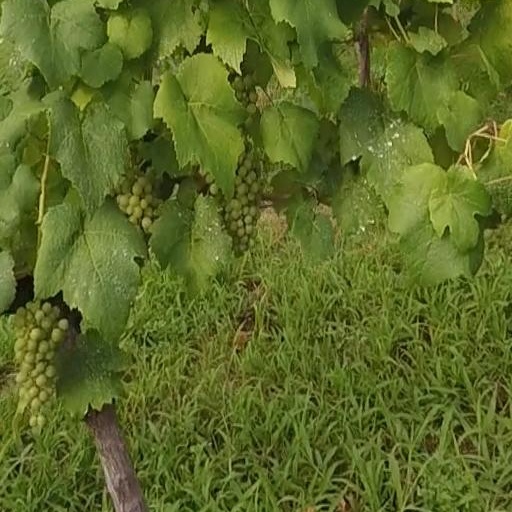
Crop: grape